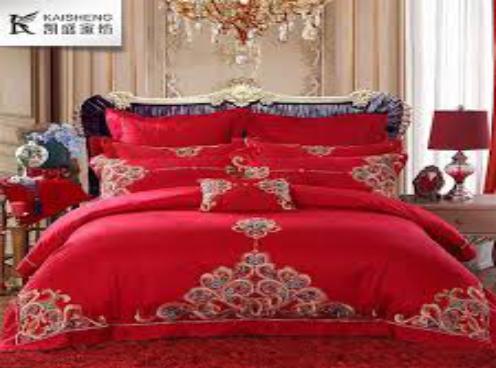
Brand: KAISHENG
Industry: Necessities